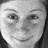
Emotion: happy